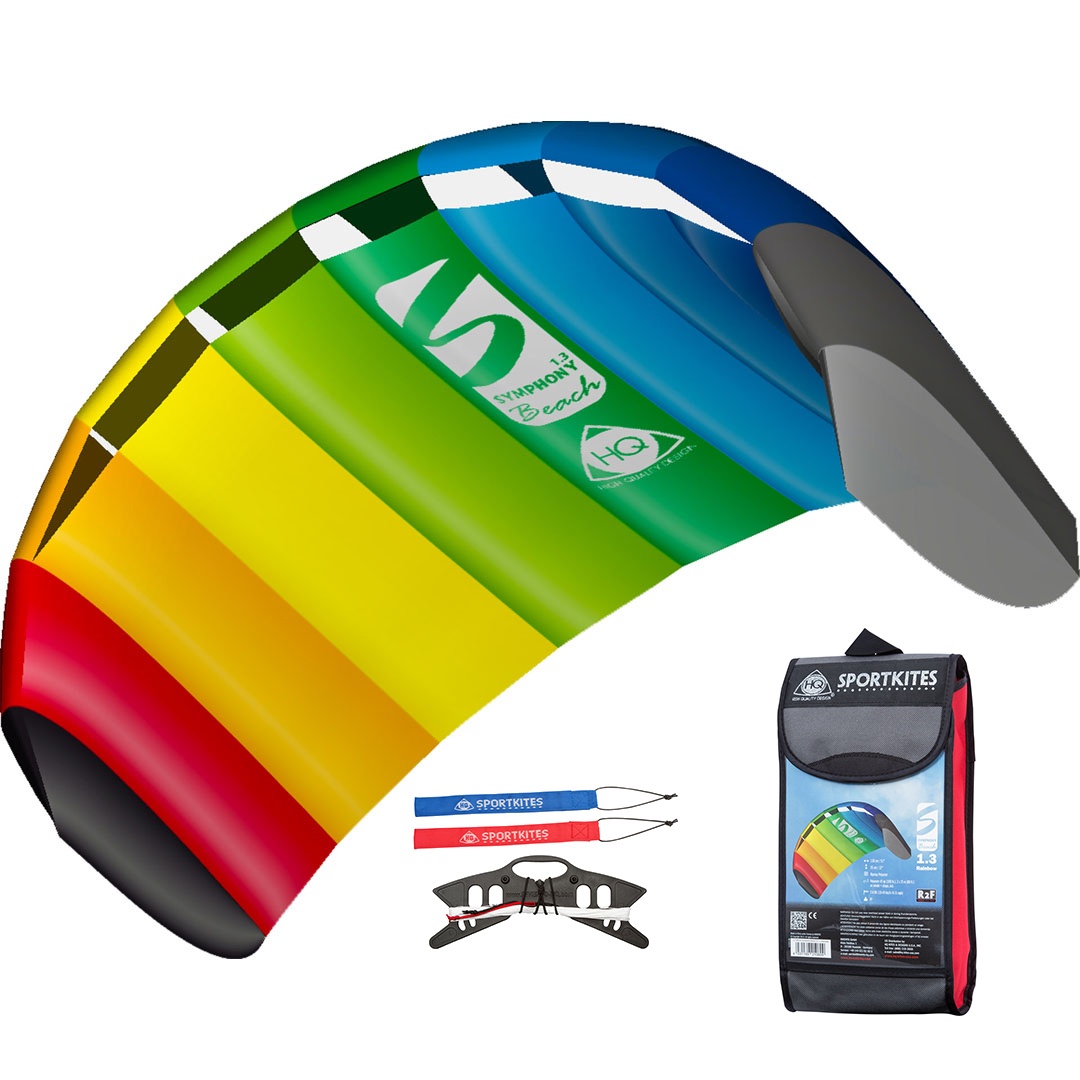
HQ Symphony Beach III 1.3 Rainbow
Brand: HQ Invento
De Symphony Beach is ontworpen om te voldoen aan de eisen van beginners, maar ook aan de wensen van meer gevorderde vliegeraars. Deze sterke en vergevende vlieger heeft een uitstekende prijs-kwaliteit verhouding. De Symphony Beach vliegt heel gemakkelijk en levert daardoor veel plezier op, niet alleen wanneer je zoekt naar snelheid, maar ook wanneer je houdt van een beetje trekkracht. De nieuwe Symphony Beach III is een favoriet in de wereld van matrasvliegers. Je vouwt hem gemakkelijk op tot een klein pakketje en er zijn geen onderdelen die kwijt kunnen raken. Verkrijgbaar in verschillende kleuren. SPECIFICATIES Vliegerlijnen 2x 25 m / 45 daN Wind 2 - 6 Bft Leeftijd 8+ Niveau Beginner Doek Ripstop - Polyester Afmeting in cm 130 x 55 cm
Category: Sporting Goods > Outdoor Recreation > Kite Buggying > Kite Buggies